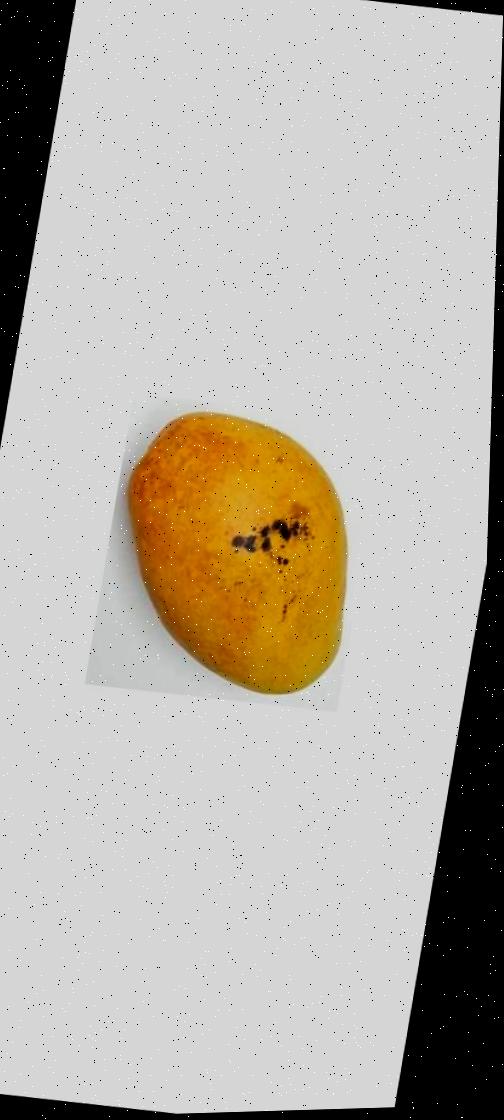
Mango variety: Bari-11